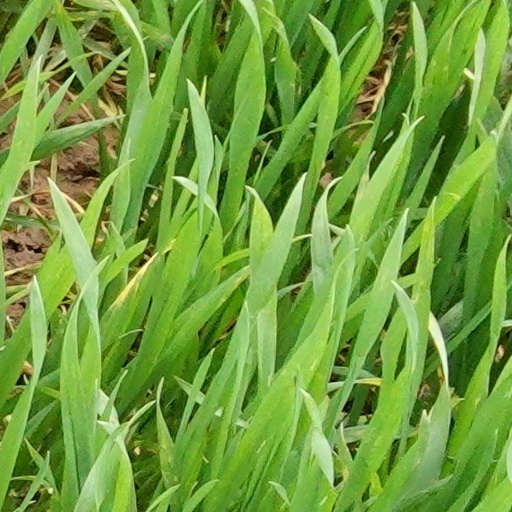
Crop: wheat